John I Drugeth

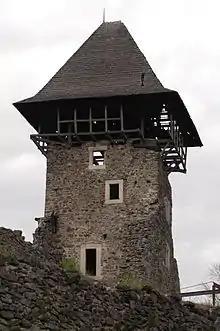
Nevytske Castle, today in Ukraine, was possessed by John Drugeth and his descendants since 1332

Beside the dignity of Palatine, John became "ispán" of various counties. He governed Ung, Zemplén and Somogy counties since the autumn of 1328. It is plausible that the ispánates of Fejér and Tolna counties were attached still in that year, holding these positions until his death too. He also acquired the governance of Bács County sometime after the middle of 1329 (he held that office until January 1333). His exceptional position is well illustrated by that, that two old confidants, Mikcs Ákos and Demetrius Nekcsei had to resign from important counties – Somogy and Bács, respectively – in favor of a "homo novus" ("newcomer" or "foreigner") noble, John Drugeth. He was the first office-holder, who styled himself with the name of the kingdom in his seal and charters. The general assembly of Valkó County in 1330 also referred to him as "Palatine of whole Hungary", similarly to the full title of the Ban of Slavonia. His palatinal seal (1332) depicted a centaur holding a spear and shield with the coat-of-arms of the Drugeths in his hands. Art historian Ágnes Kurcz considered John's seal depicted Chiron based on the sample of Antique gemstones which method was widespread in the Kingdom of France. The portrayal of centaur may reflects John's dual Neapolitan–Hungarian identity and parallel loyalty to both kings. John became special patron of the Order of Saint Lazarus in Hungary in 1330. It is plausible that John participated in the royal campaign against Wallachia in the autumn of 1330, and was also present in the Battle of Posada.